Neverland Ranch

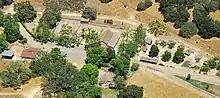
Former zoo buildings, July 2009

On February 25, 2008, Jackson received word from Financial Title Company, the trustee, that unless he paid off $24,525,906.61 by March 19, a public auction would go forward of the land, buildings, and other items such as the rides, trains, and art. On March 13, 2008, Jackson's lawyer L. Londell McMillan announced that a private agreement had been reached with the private investment group, Fortress Investment, to save Jackson's ownership of the ranch. Before the agreement, Jackson owed three months' arrears on the property. McMillan did not reveal the details of the deal.